William T. Anderson

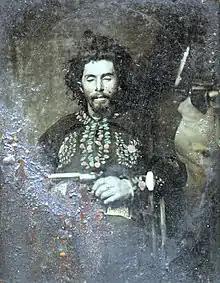
Anderson's body several hours after he died

Union military leaders assigned Lieutenant Colonel Samuel P. Cox to kill Anderson, providing him with a group of experienced soldiers. Soon after Anderson left Glasgow, a local woman saw him and told Cox of his presence. On October 26, 1864, he pursued Anderson's group with 150 men and engaged them in a battle called the Skirmish at Albany, Missouri. Anderson and his men charged the Union forces, killing five or six of them, but turned back under heavy fire. Only Anderson and one other man, the son of a Confederate general, continued to charge after the others had retreated. Anderson was hit by a bullet behind an ear, likely killing him instantly. Four other guerrillas were killed in the attack. The victory made a hero of Cox and led to his promotion.